Stephen Silberkraus

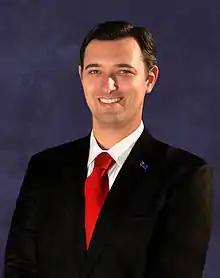

Stephen Silberkraus (born April 4, 1981) is a Republican former Nevada Assemblyman representing District 29, which covers Green Valley and downtown Henderson. Silberkraus received nearly 55% of the vote in the 2014 general election defeating Democratic appointed incumbent Lesley Cohen by 9.5%. After Silberkraus supported the largest tax increase in Nevada's history in the 2015 session, Cohen regained the seat in the 2016 general election, defeating Silberkraus by 0.74%.